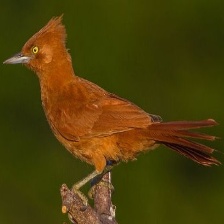
Species: CAATINGA CACHOLOTE
Scientific name: PSEUDOSEISURA CRISTAT